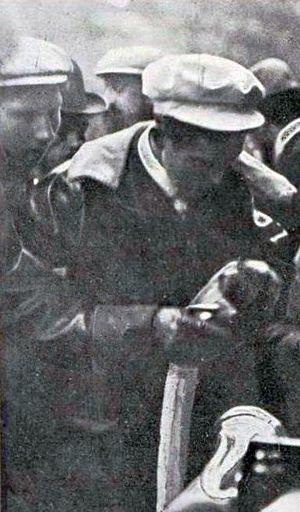
Le comte Boson de Perigord réparant un pneumatique lors de Paris-Berlin 1901 - Le Sport universel illustré du 6 juillet 1901, p.431
Le premier Grand Prix automobile a été le Grand Prix de France en 1906 qui s'est tenu sur circuit, mais les premières compétitions automobiles ont débuté à partir de 1894.
Charles Guillaume Frédéric Boson de Talleyrand-Périgord, prince de Sagan, duc de Sagan et de Talleyrand, né à Auteuil le 7 mai 1832 et mort à Paris 7ᵉ le 21 février 1910, est un officier de cavalerie et dandy français.